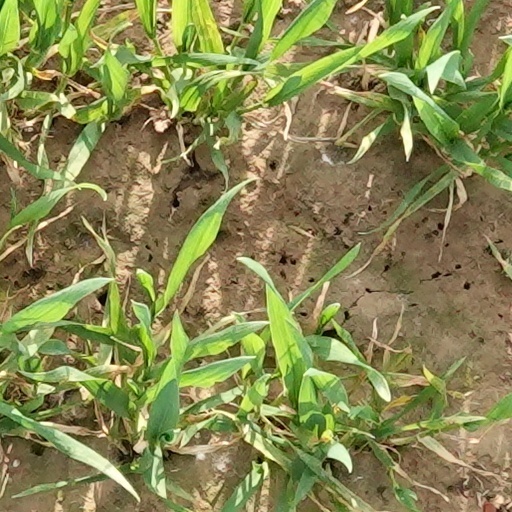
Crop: wheat